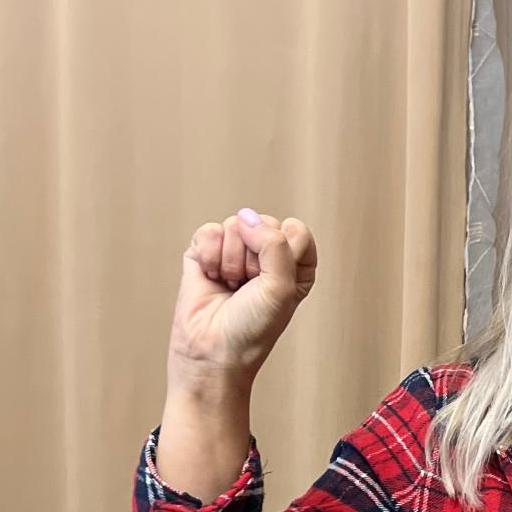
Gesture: fist